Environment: real
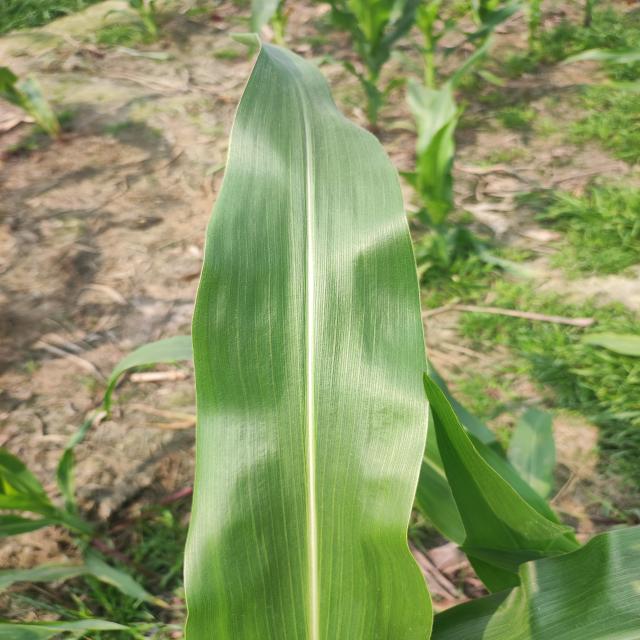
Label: healthy